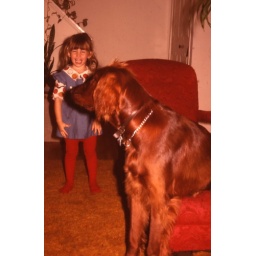
Nothing funnier than having your dog sit in the red story chair.